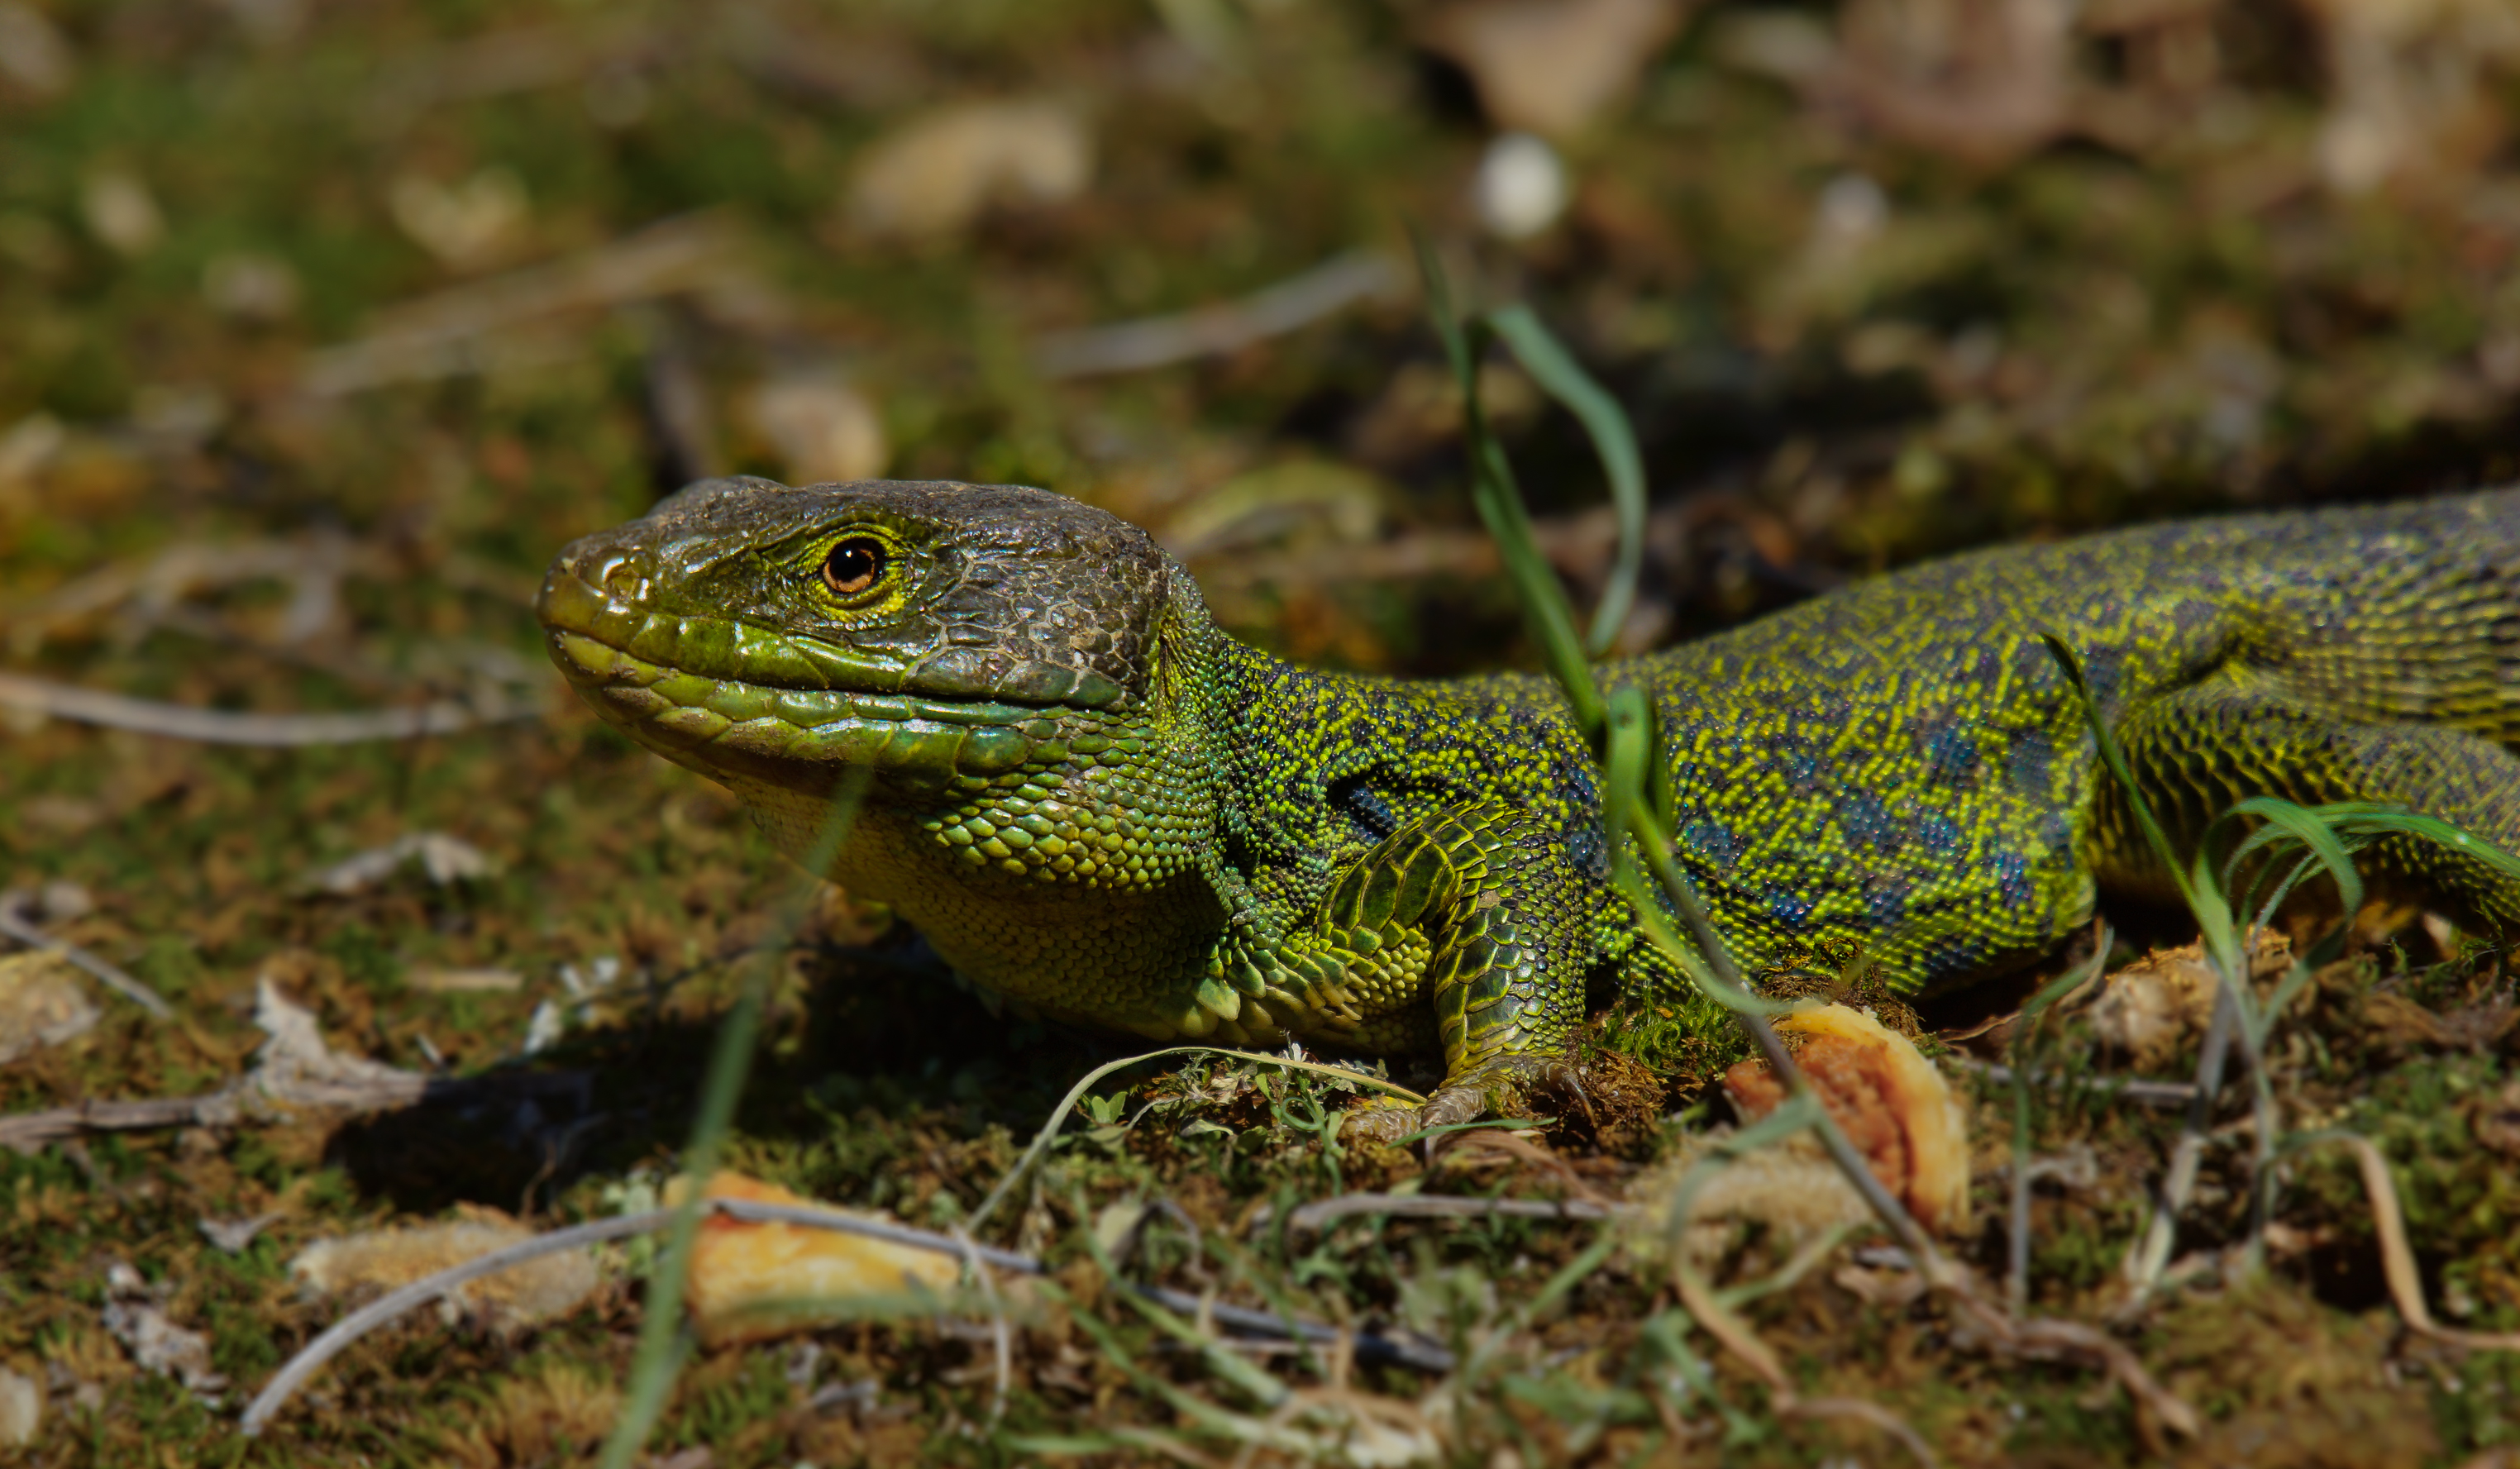
photo, wildlife, reptile, fauna, lizard, green lizard, animals, vertebrate, a77, g, ggl1, gaby1, xovesphoto, animales, sonya77, lagarto, 50500, sigma50500, gabrielcorua, xelodegalicia, lacerta, agamidae, dactyloidae, scaled reptile, lacertidae